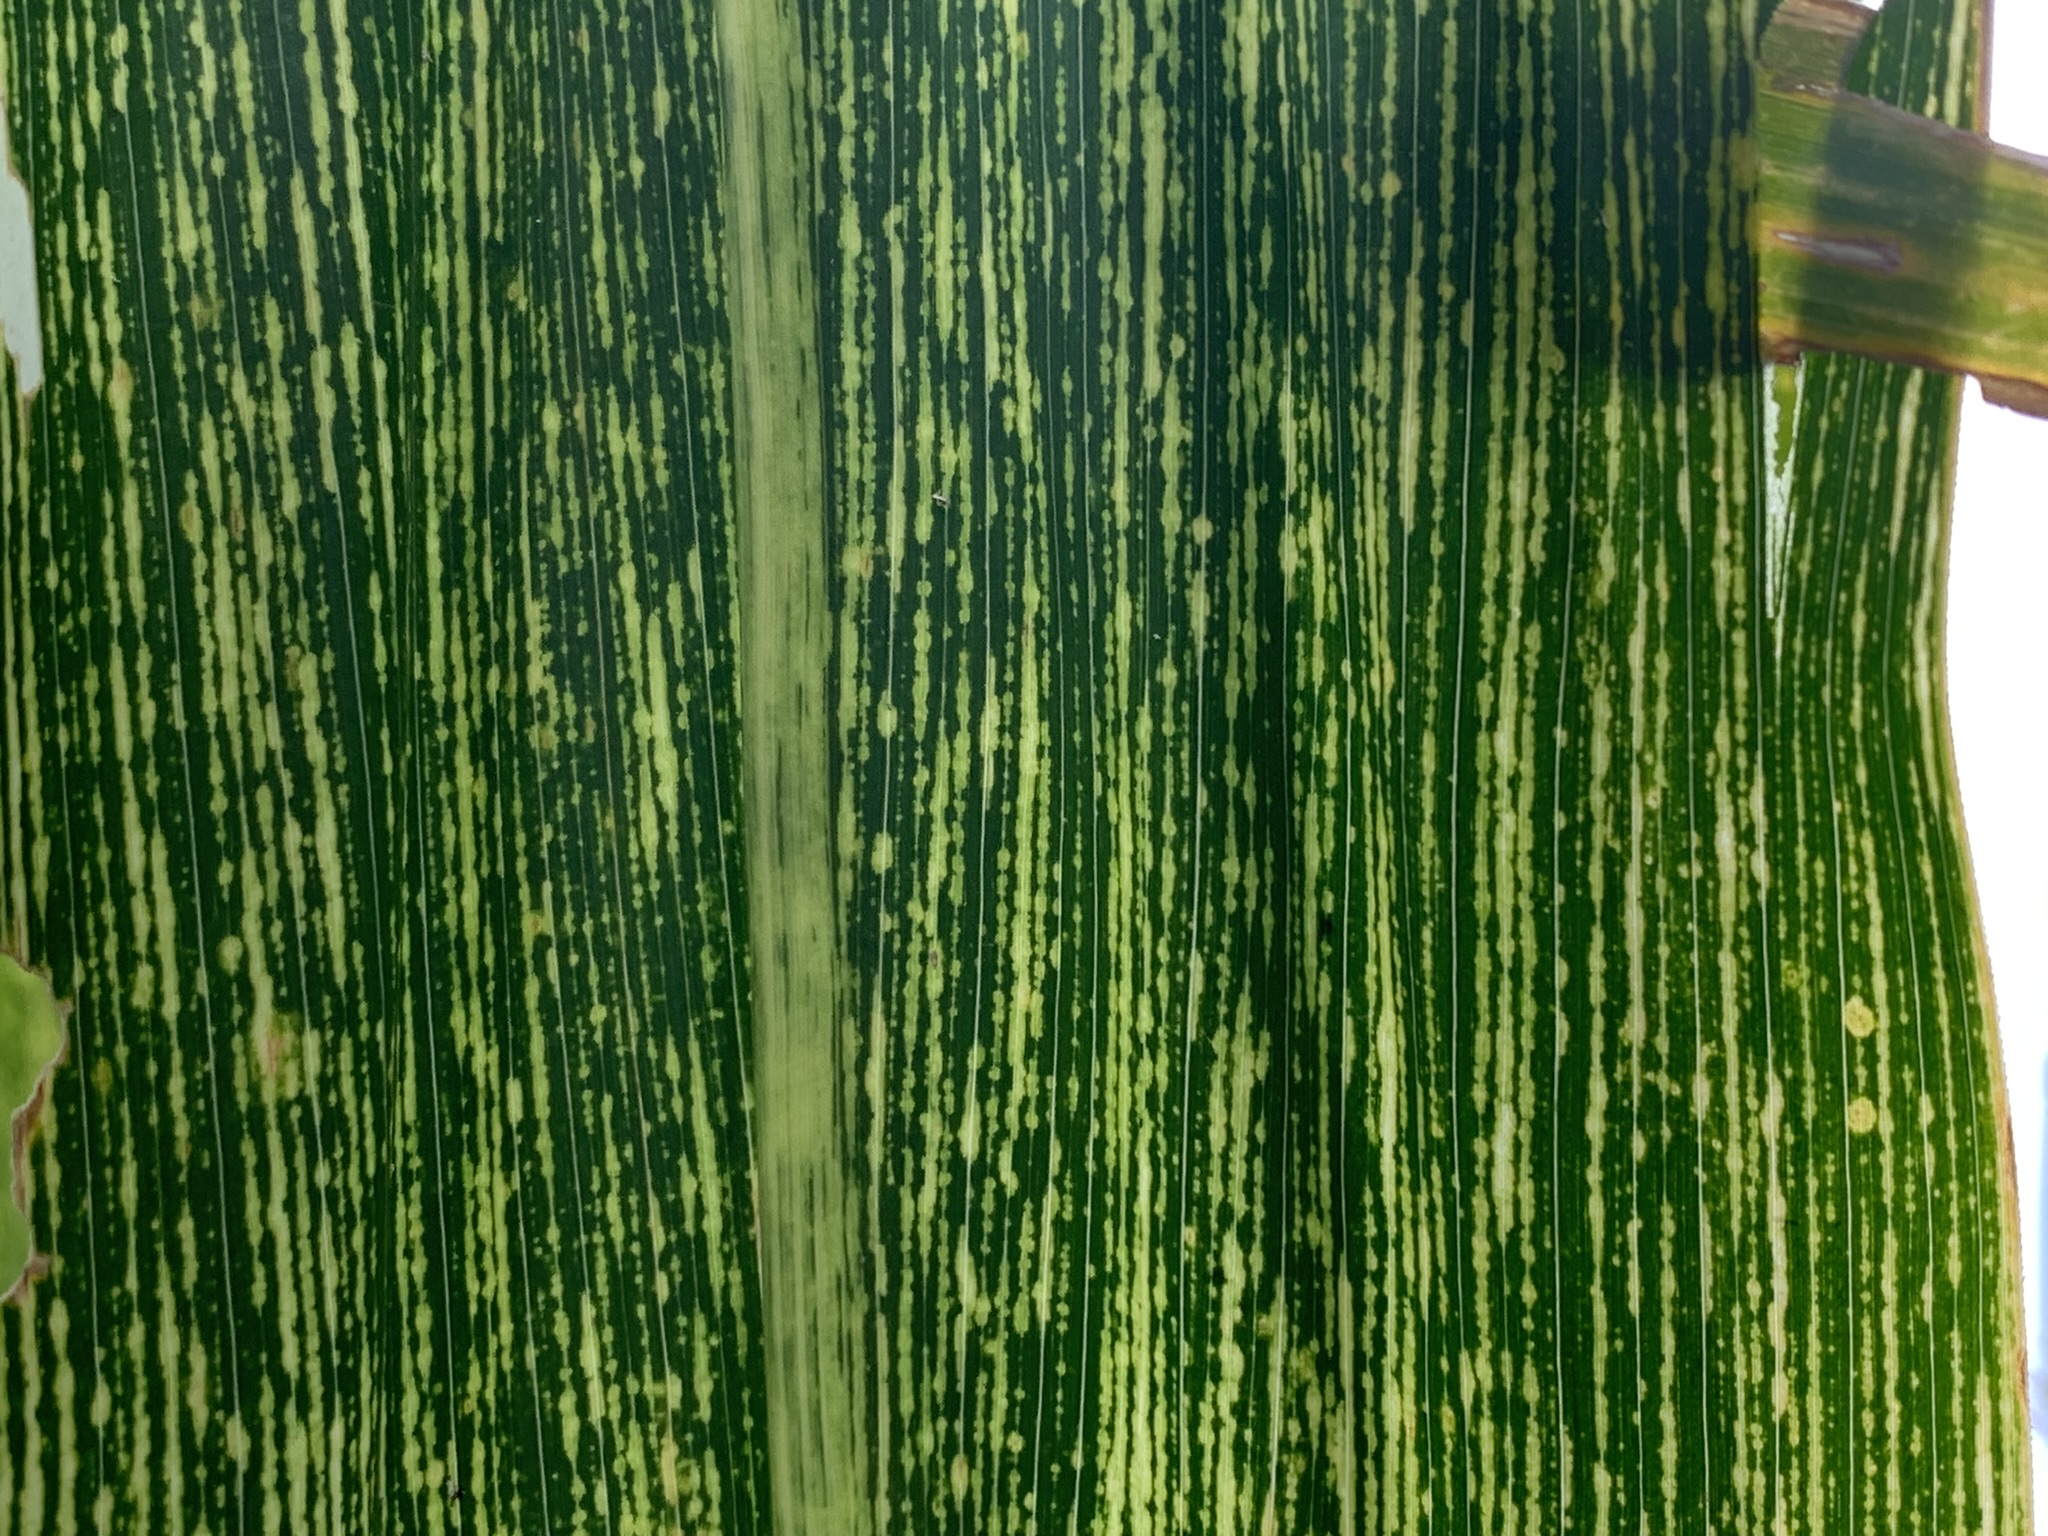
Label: MSV